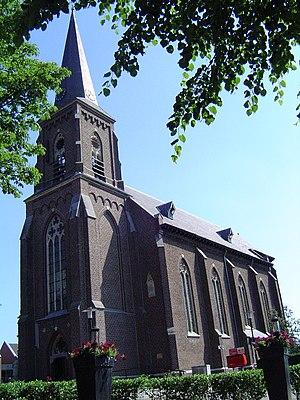
Escharen est une localité de la commune néerlandaise de Grave dans le nord-est de la province de Brabant-Septentrional. Le nom populaire est Esteren. Le 1ᵉʳ janvier 2007, Escharen compte 1 139 habitants.